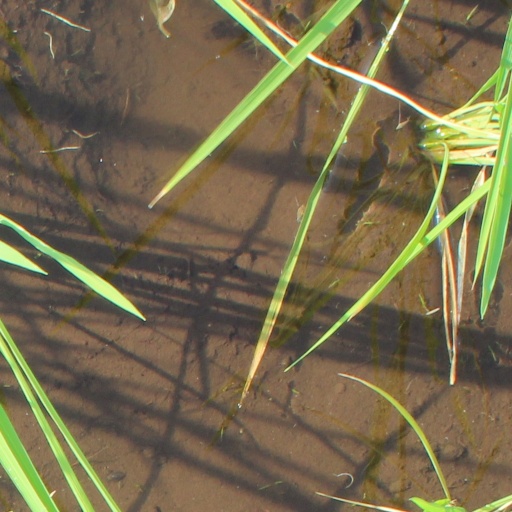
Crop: rice